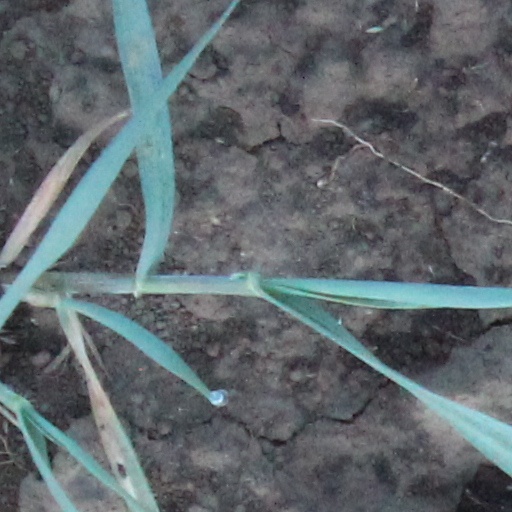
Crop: wheat